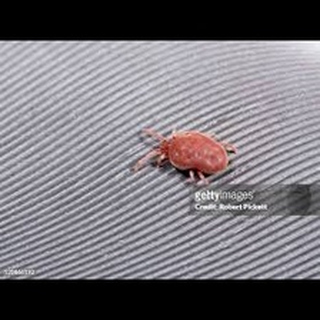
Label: wheat_mite